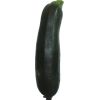
Label: dark_zucchini